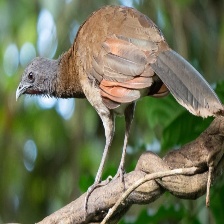
Species: GREY HEADED CHACHALACA
Scientific name: ORTALIS CINEREICEPS